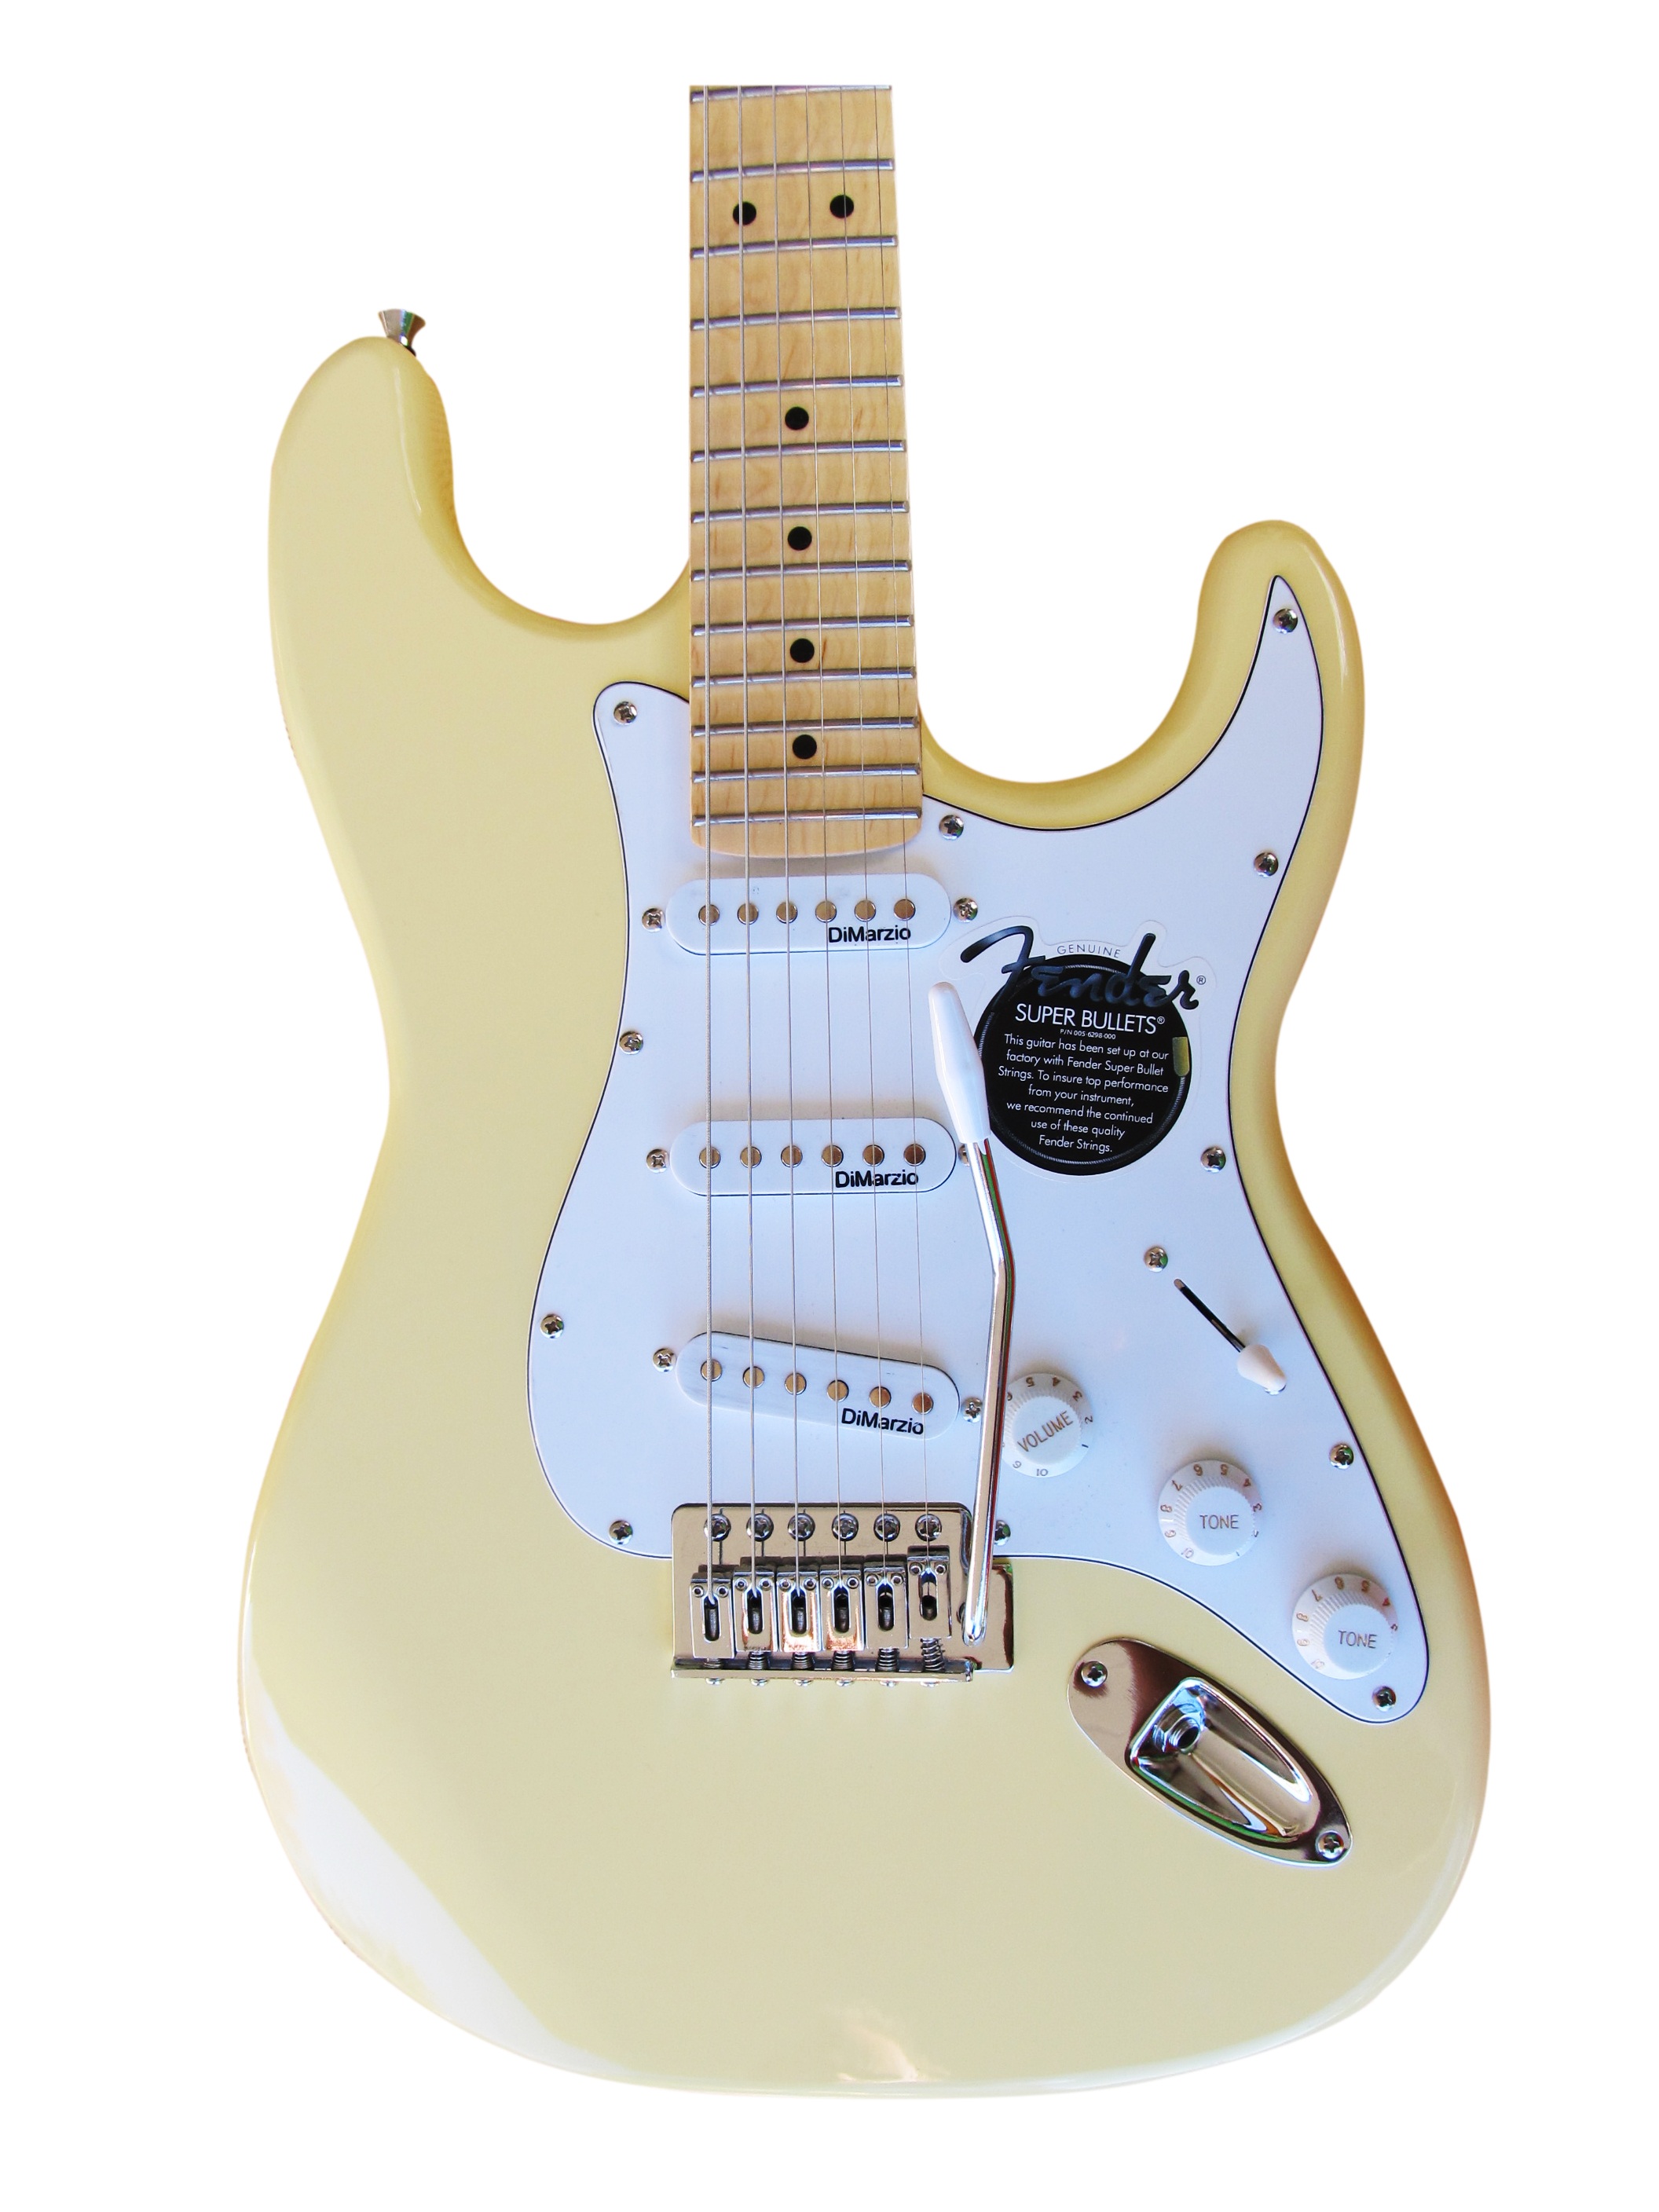
rock, music, guitar, acoustic guitar, instrument, metal, guitar player, electric guitar, musical instrument, font, illustration, guitarist, bass guitar, e guitar, rock music, electrically, string instrument, plucked string instruments, slide guitar, acoustic electric guitar, gibson les pauls